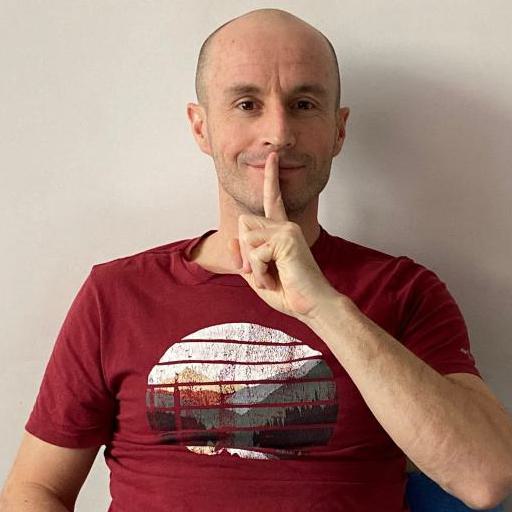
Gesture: mute